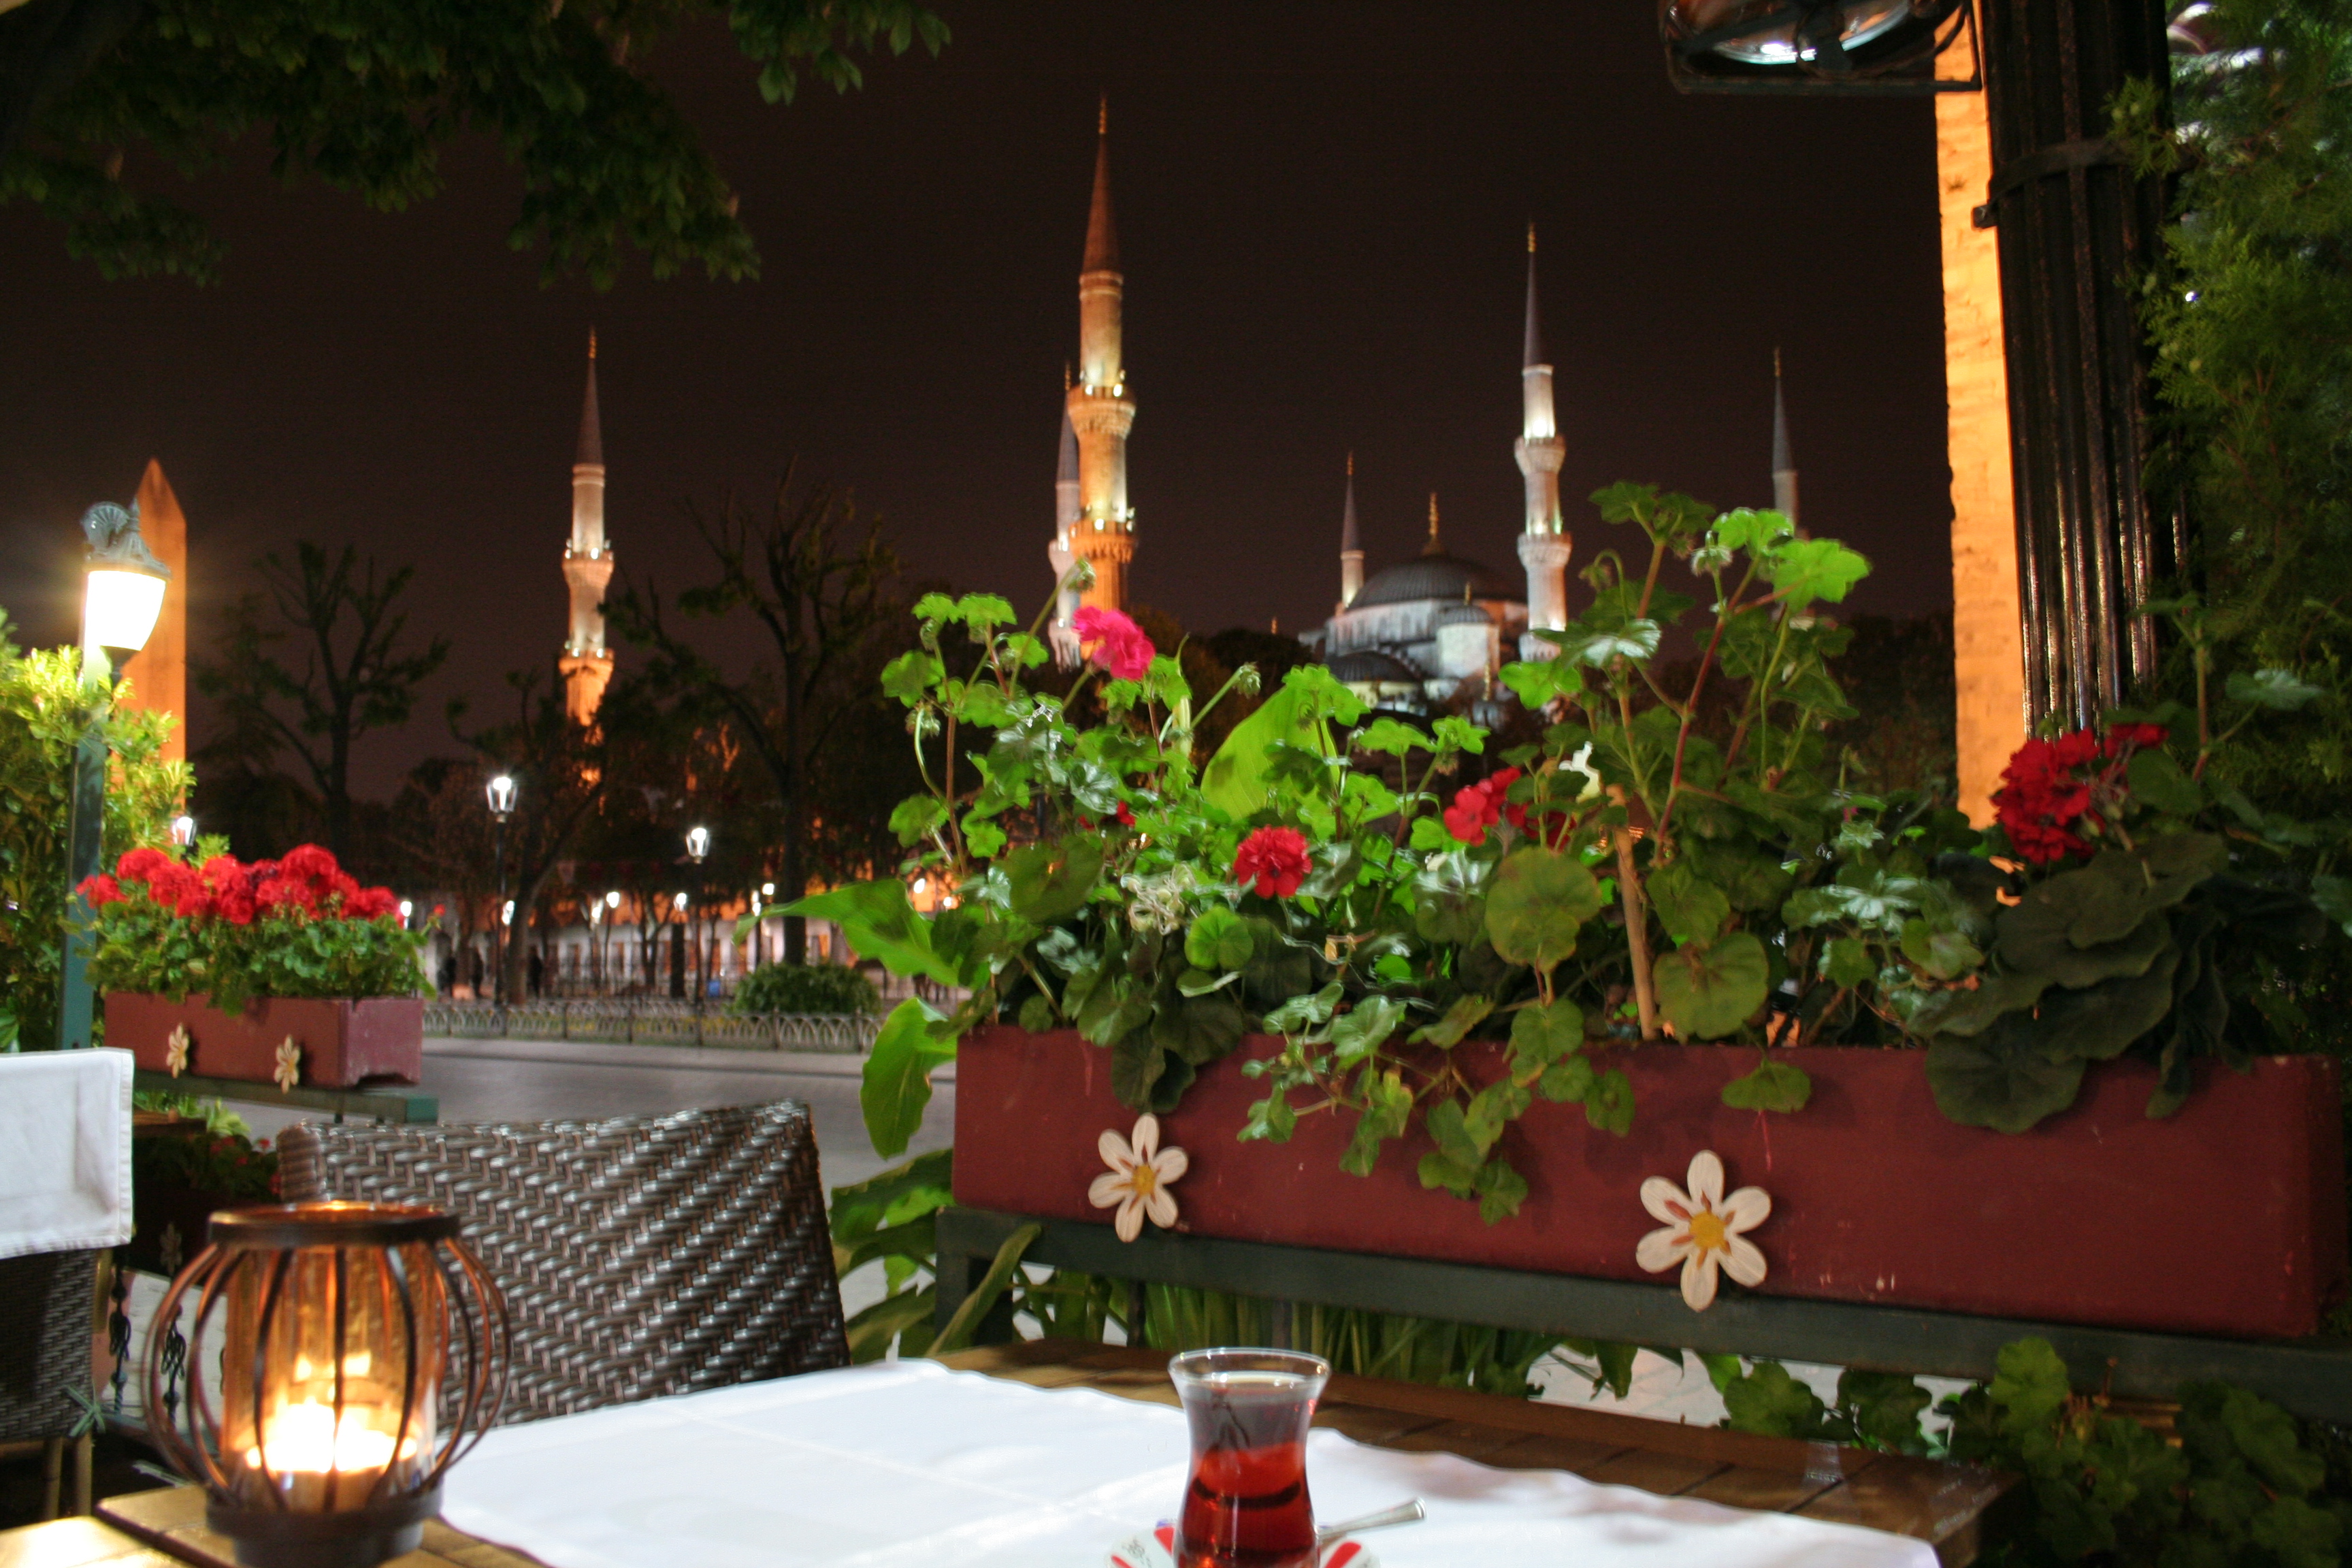
istanbul, tea, turkey, city, mosque, plant, flower, lighting, restaurant, night, floristry, tree, landscape lighting, evening, hacienda